USS Mahopac (1864)

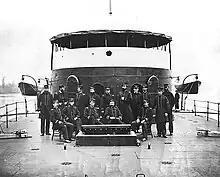
The officers of the USS "Mahopac" on the James River in early 1865

"Mahopac" was fitting out at the Brooklyn Navy Yard until 4 October 1864 when, towed by two tugboats, she departed for Hampton Roads, Virginia and arrived there on 6 October. The ship arrived at City Point, Virginia on 3 November for service with the James River Flotilla. She engaged a Confederate artillery battery at Howlett's Farm on 5 and 6 December together with her sisters and . "Mahopac" was hit five times and lightly damaged; she fired 41 shells in return, of which only six had any effect on the Confederate forces.